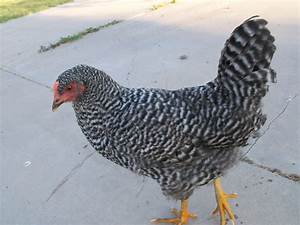
Label: chicken